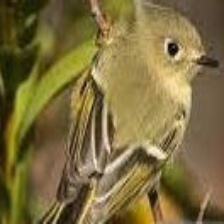
Species: RUBY CROWNED KINGLET
Scientific name: REGULUS CALENDULA